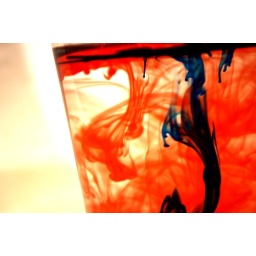
Red and blue dye in water